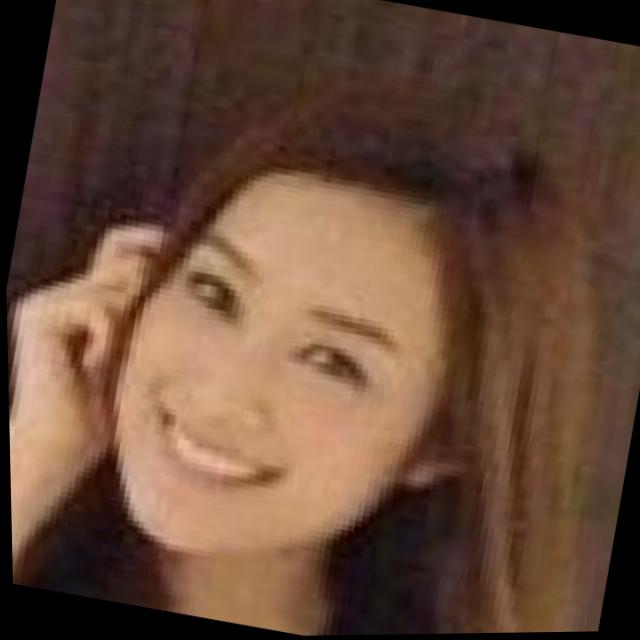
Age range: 21-44